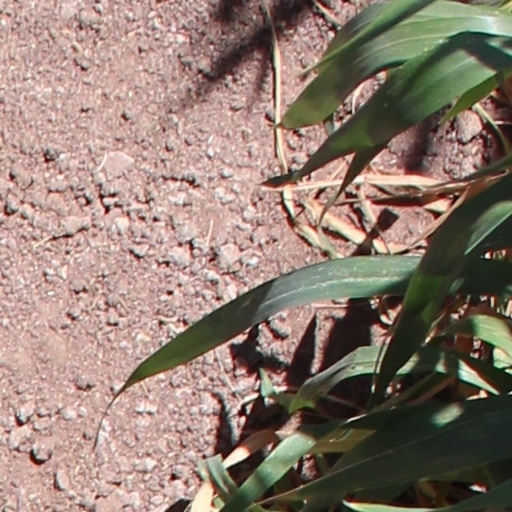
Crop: wheat